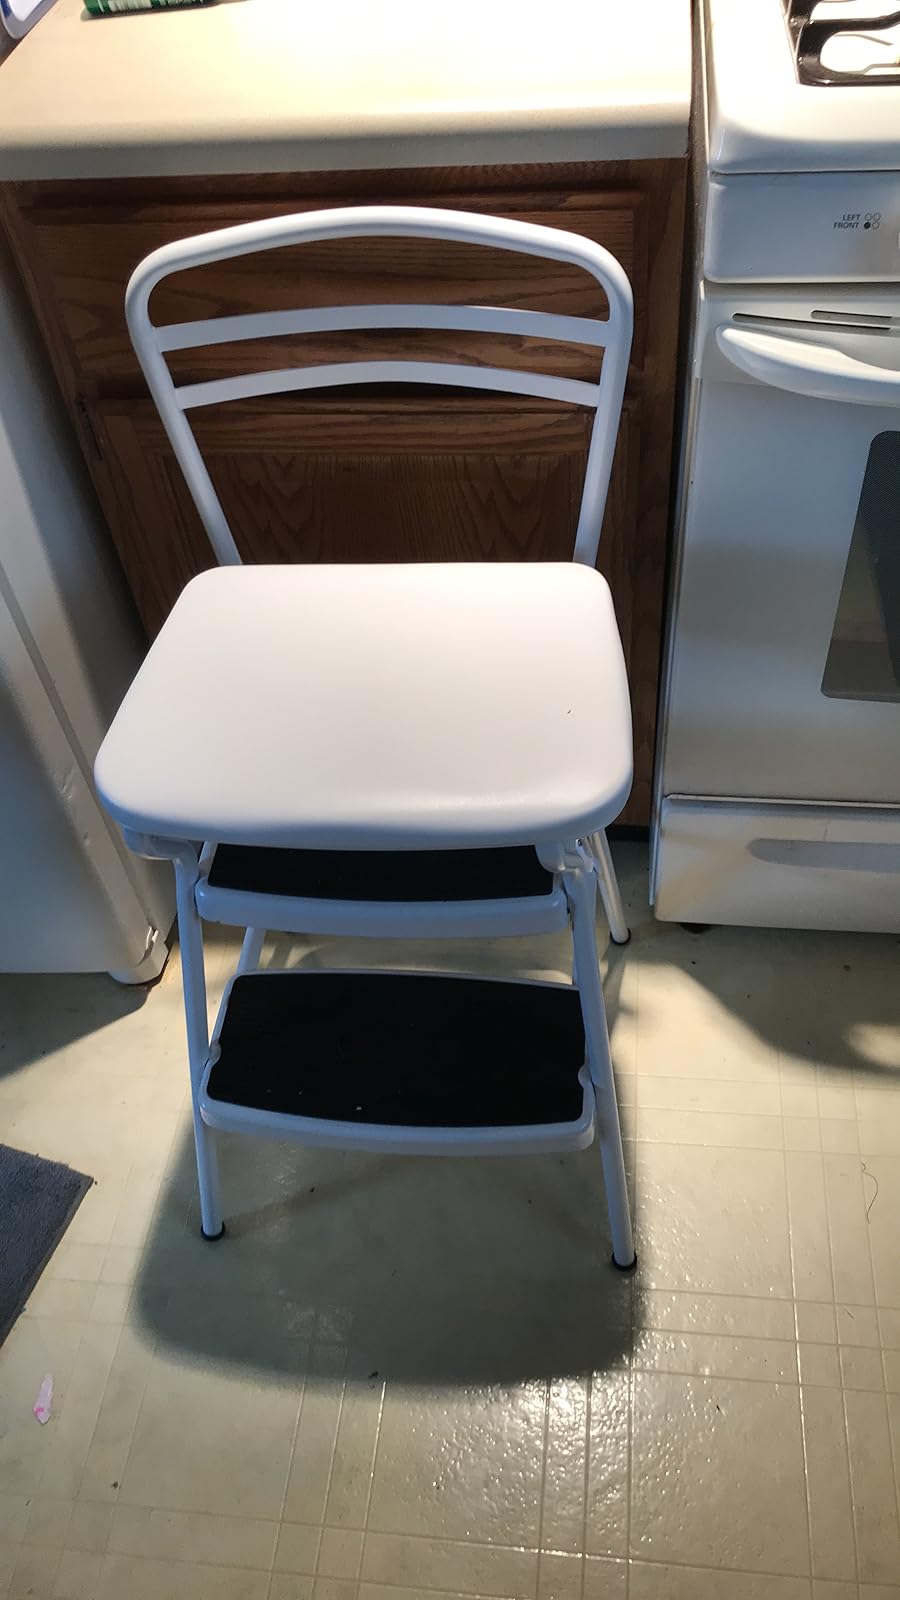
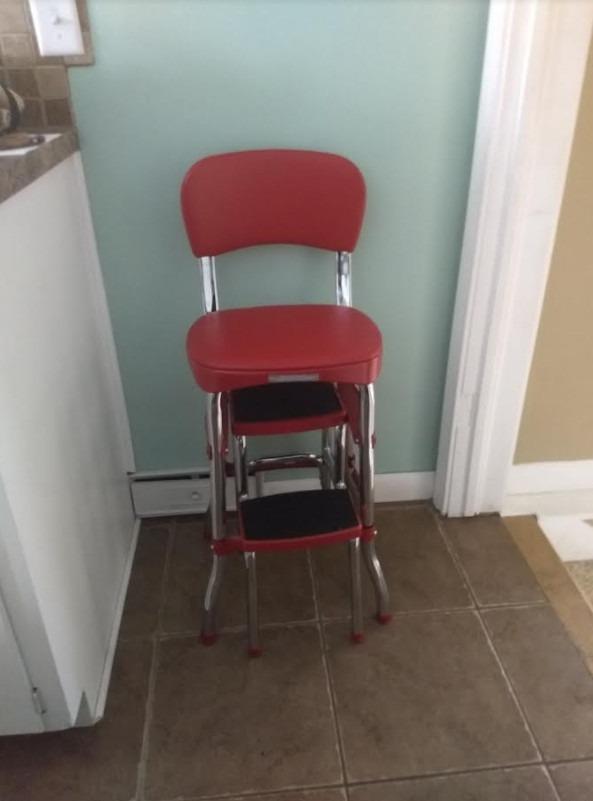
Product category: items_chair
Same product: no